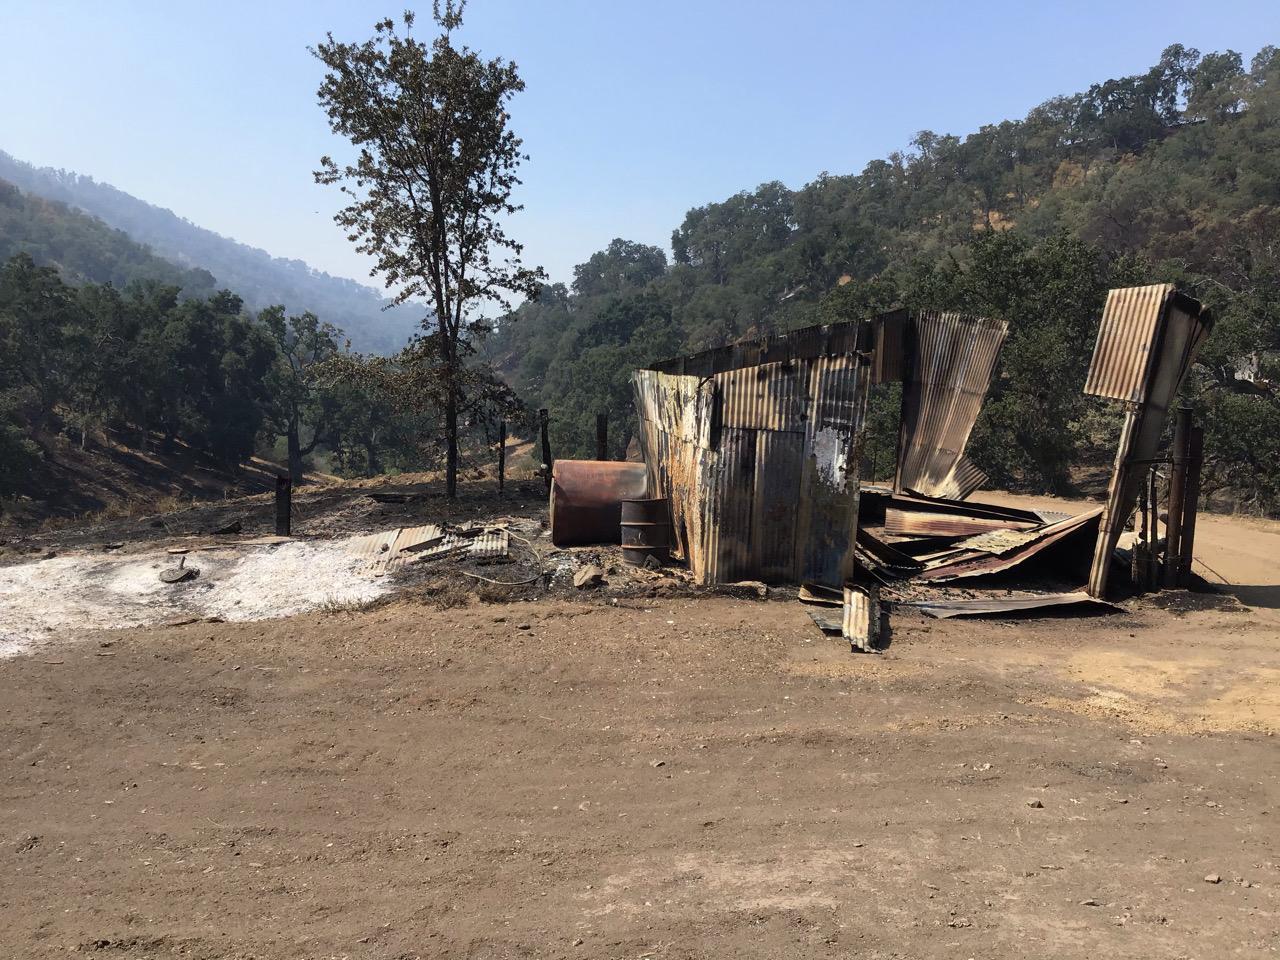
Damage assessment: destroyed